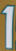
Number: 1